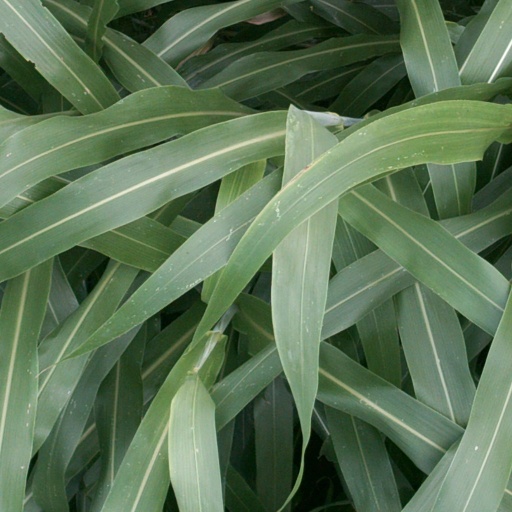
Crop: sorghum